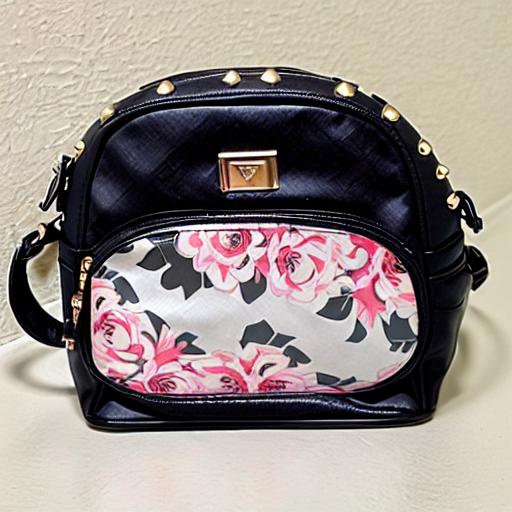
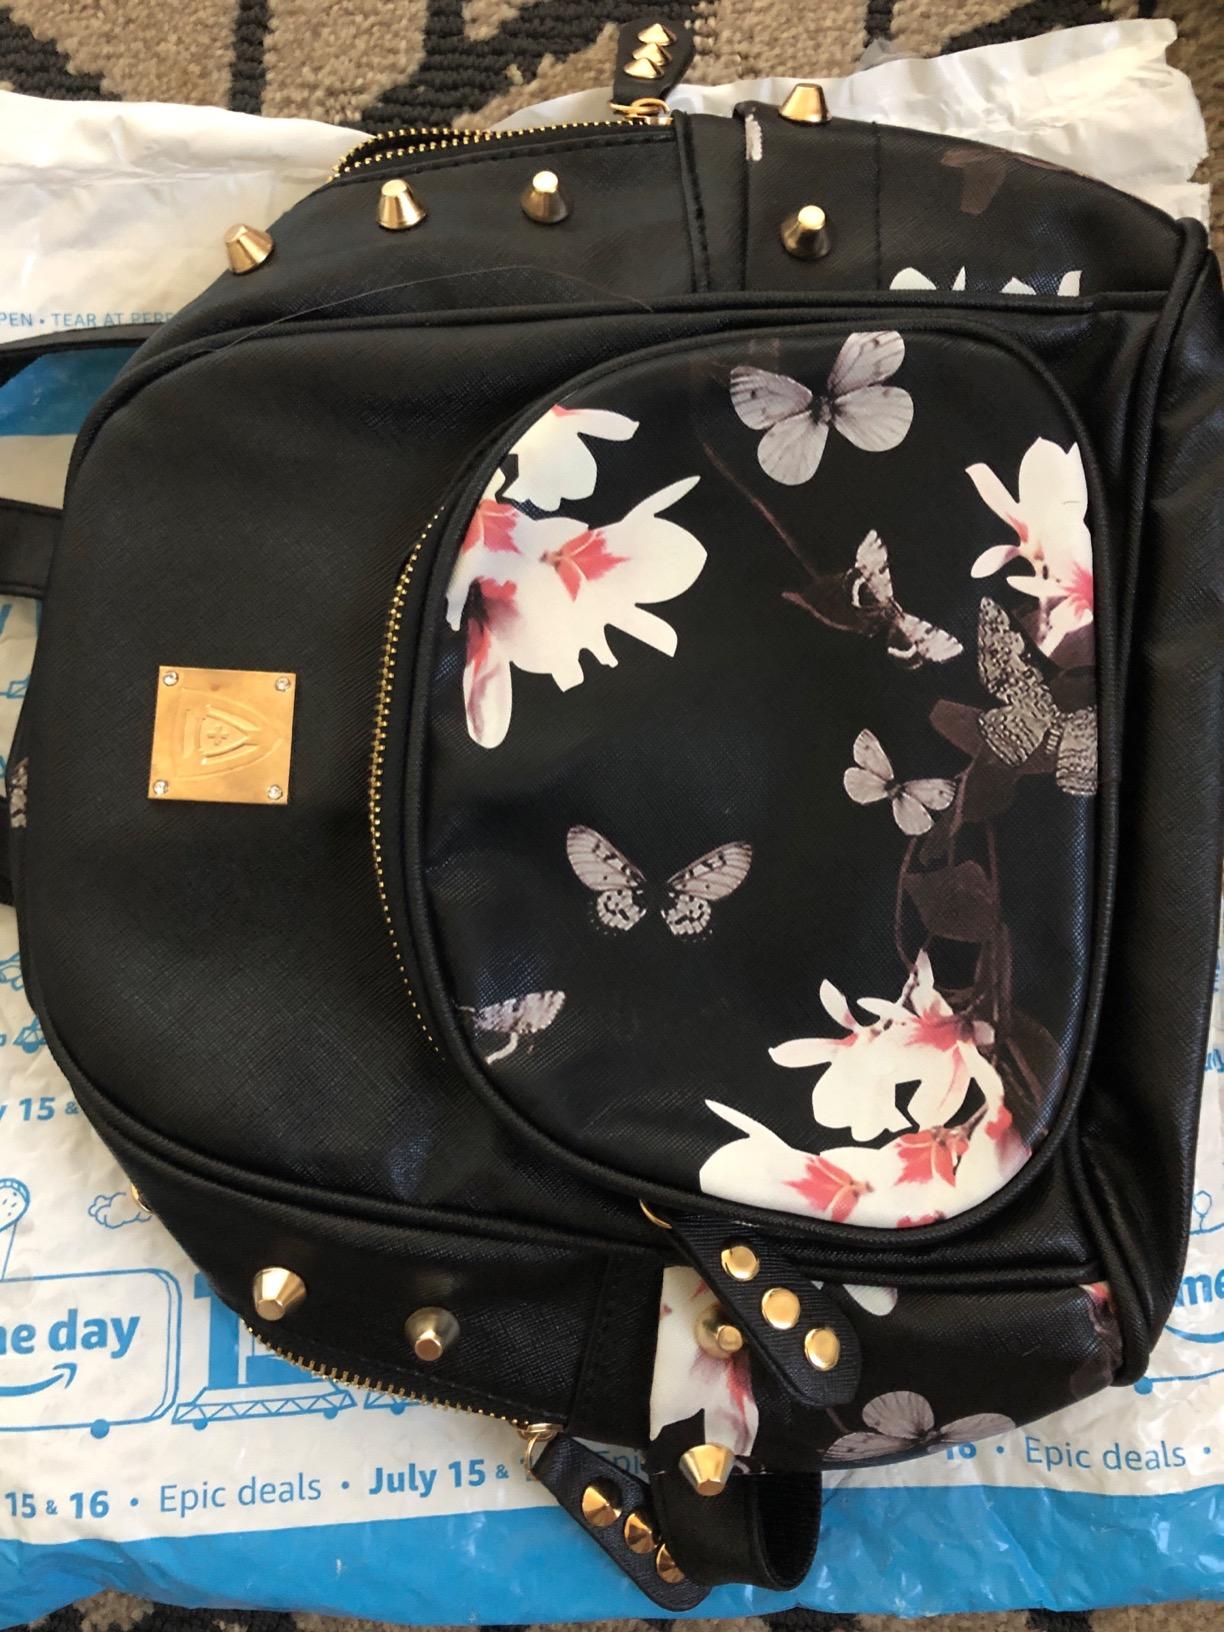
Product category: accessories_handbag
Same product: no